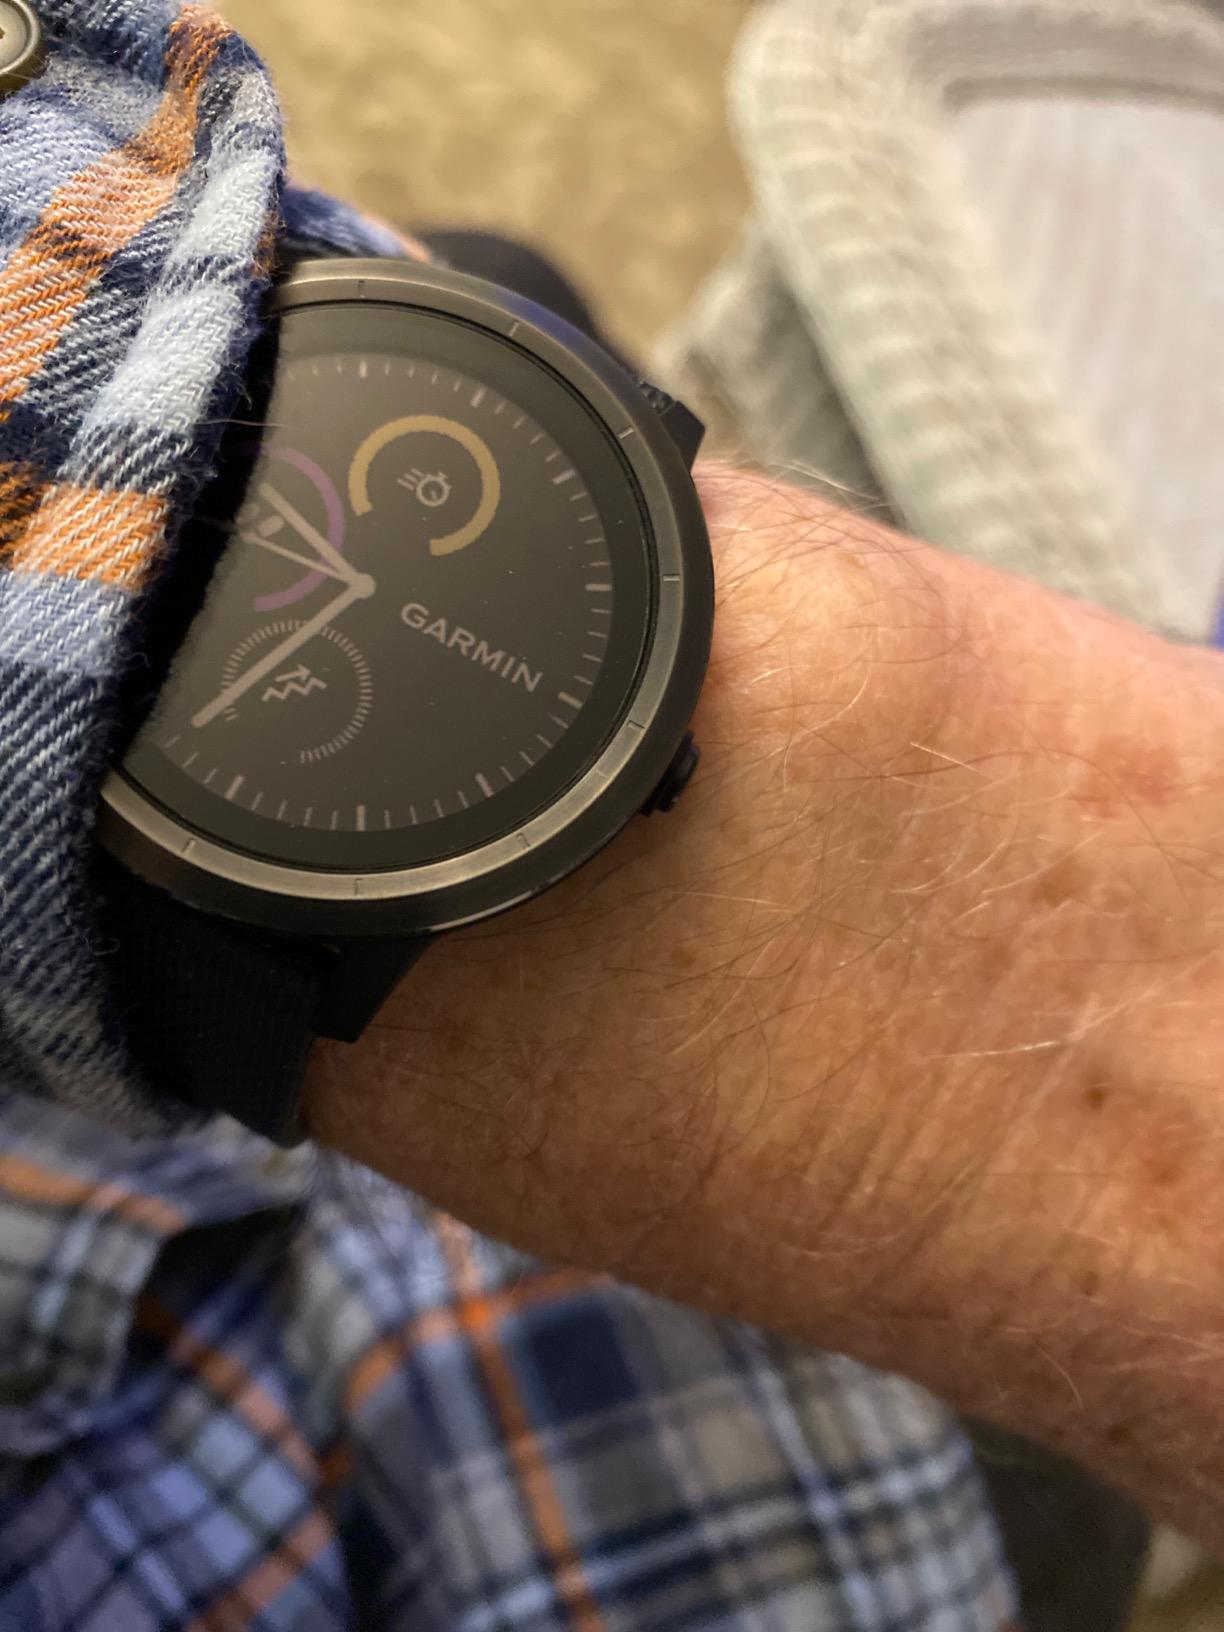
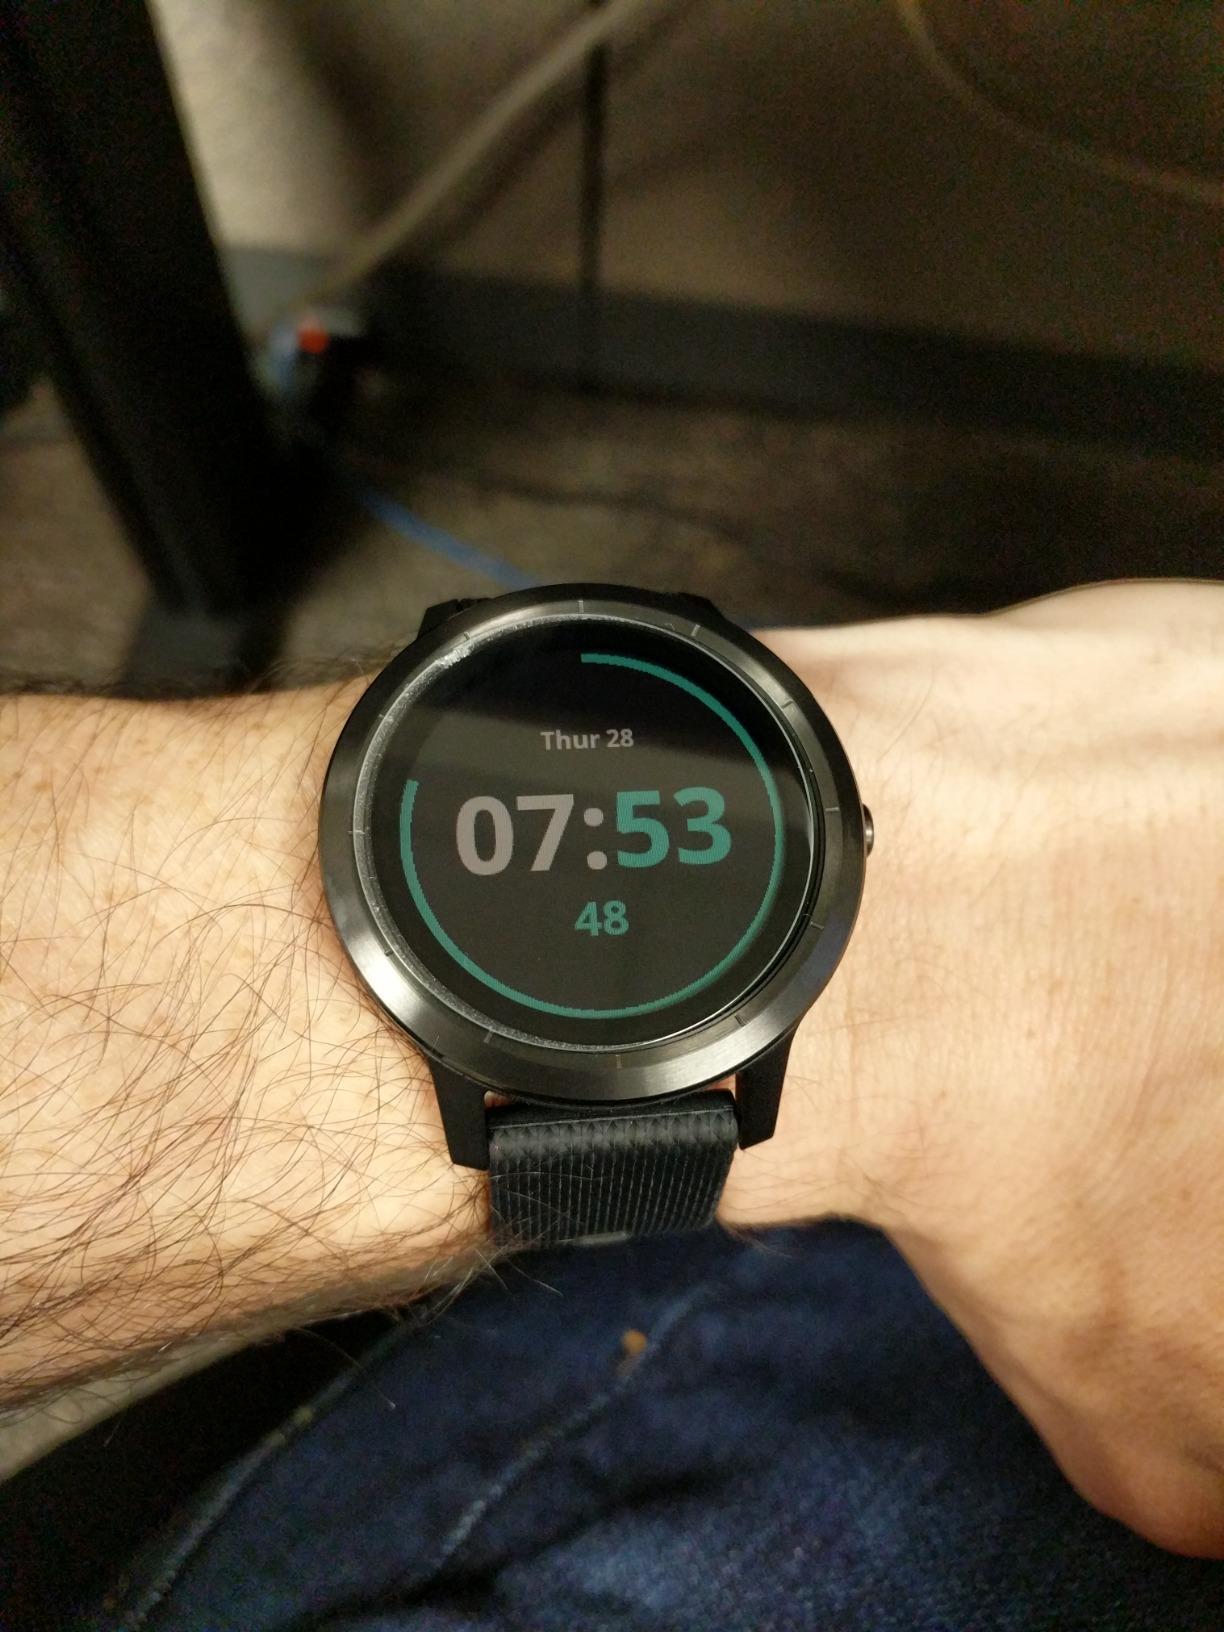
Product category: smartwatch
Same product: yes